St. Charles Borromeo Church (North Hollywood)

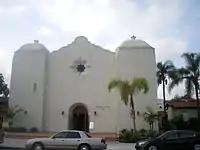
St. Charles Borromeo Parish Hall (Old Church)

The parish was founded in 1921 with the purchase of an existing Methodist church structure at Weddington and Bakman. The parish was known as Immaculate Conception Church until 1925 when it was renamed Saint Charles Borromeo. Before the parish was established, Catholics in the central San Fernando Valley shared a priest with St. Robert Bellarmine (then known as Holy Trinity). By 1936, the parish had outgrown the space on Weddington, and a parishioner named Goykes donated land on Moorpark. A new church was built on Moorpark in 1937—the structure that is now the parish hall. The church had a seating capacity of 600 and was styled after the San Carlos Mission in Carmel, California.